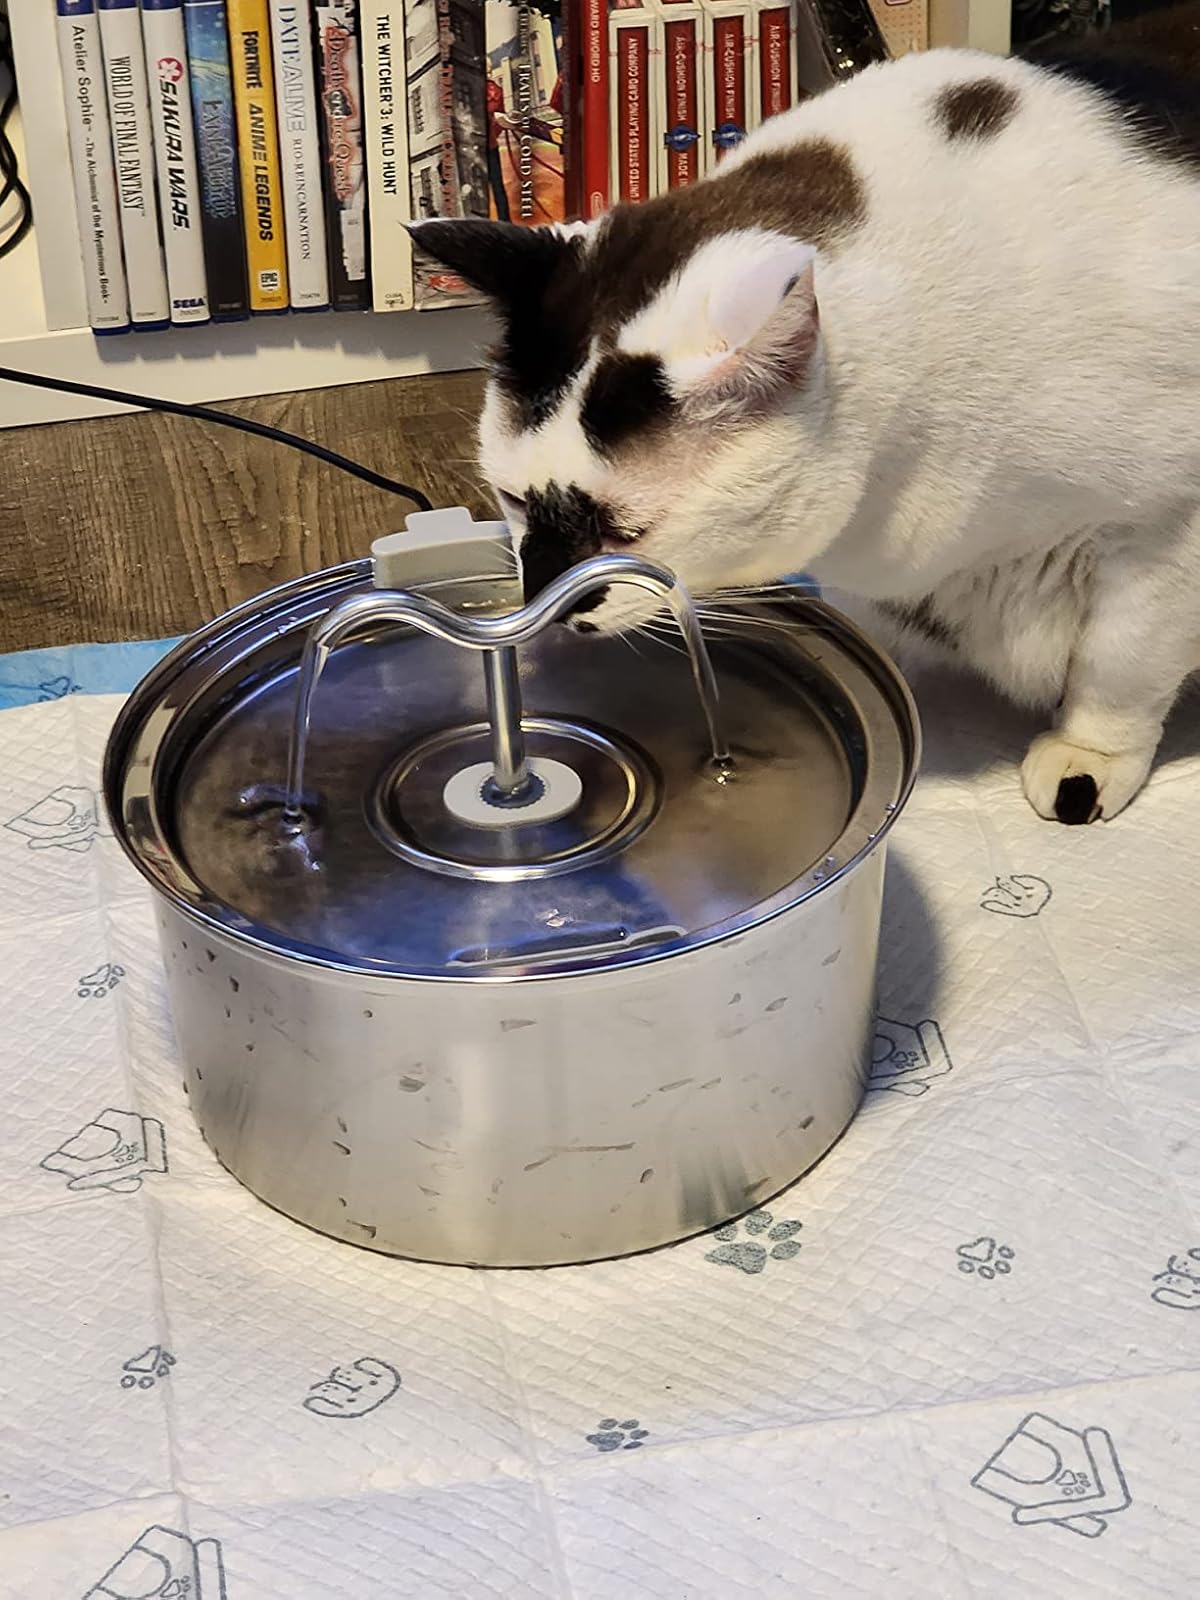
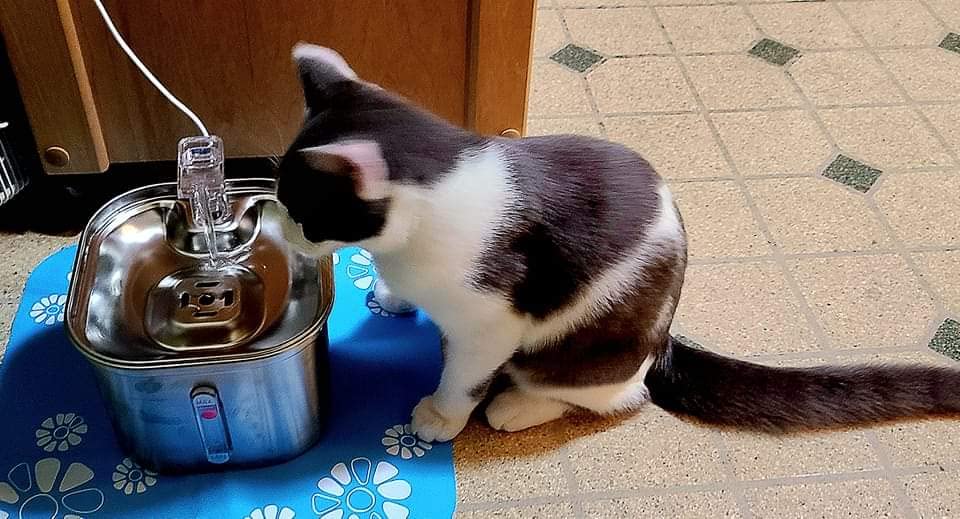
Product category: items_bowl
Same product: no